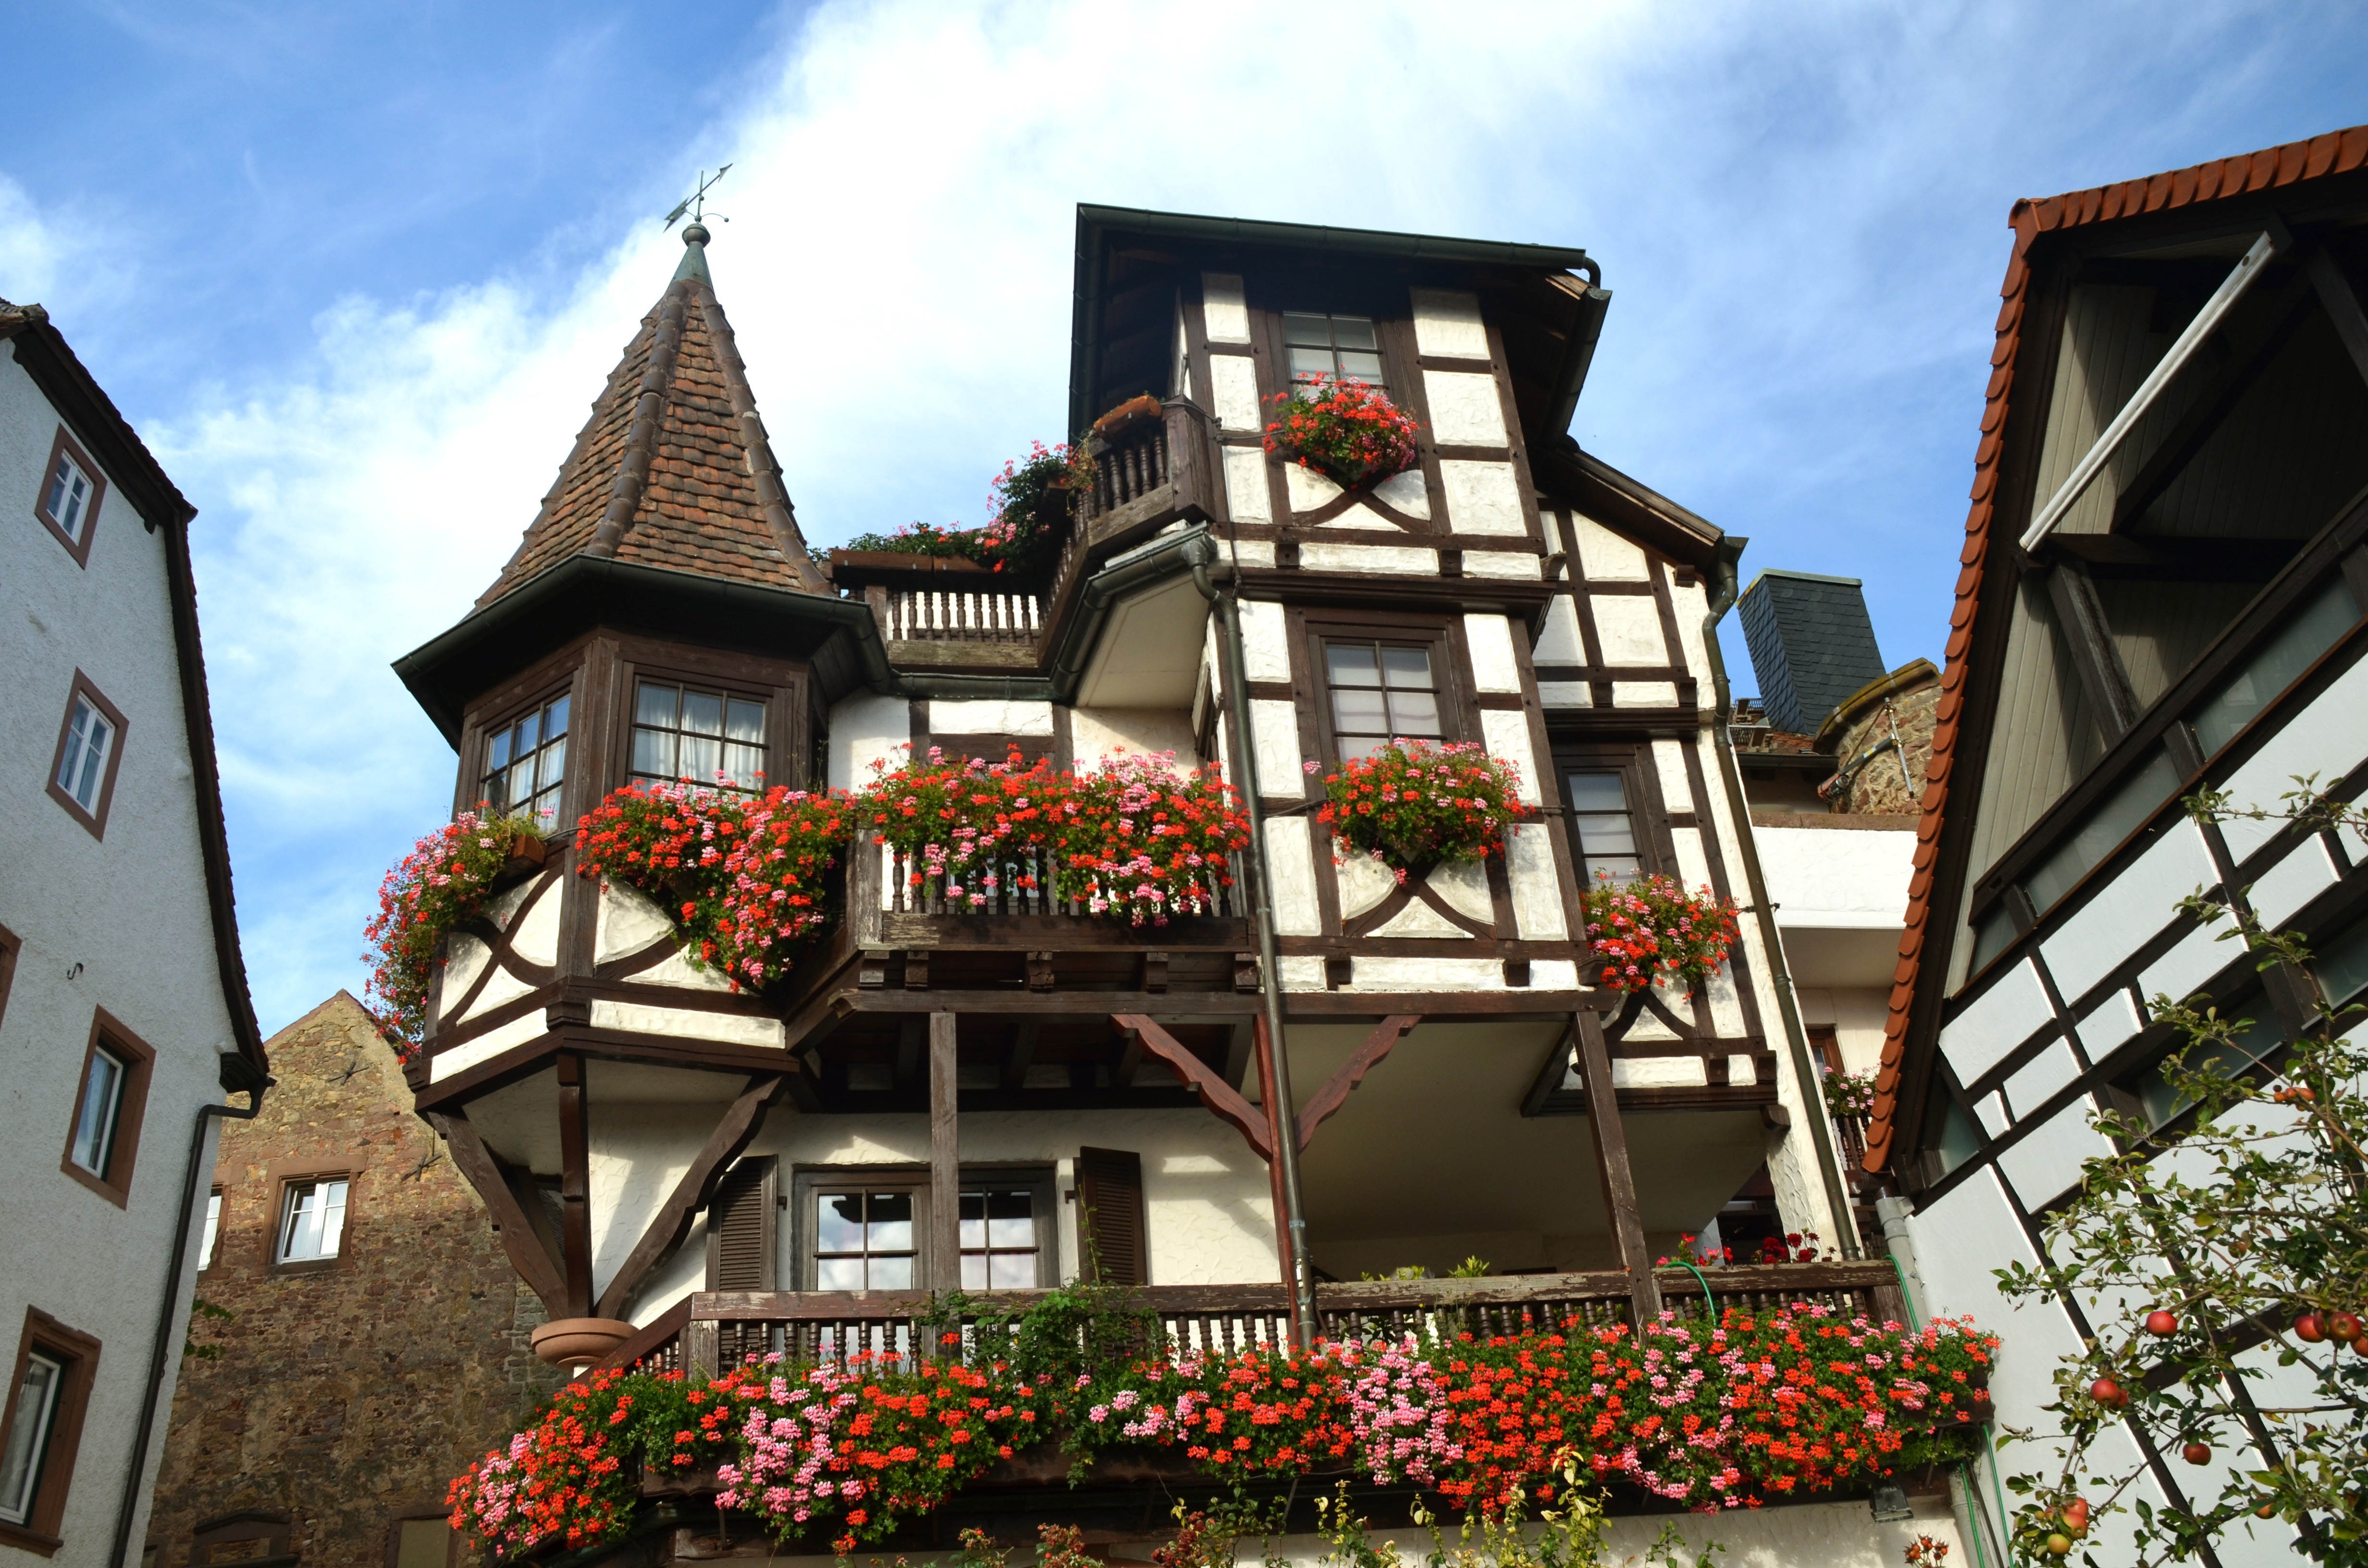
architecture, house, roof, building, home, amusement park, facade, old building, old town, resort, flower box, truss, balcony plants, residential area